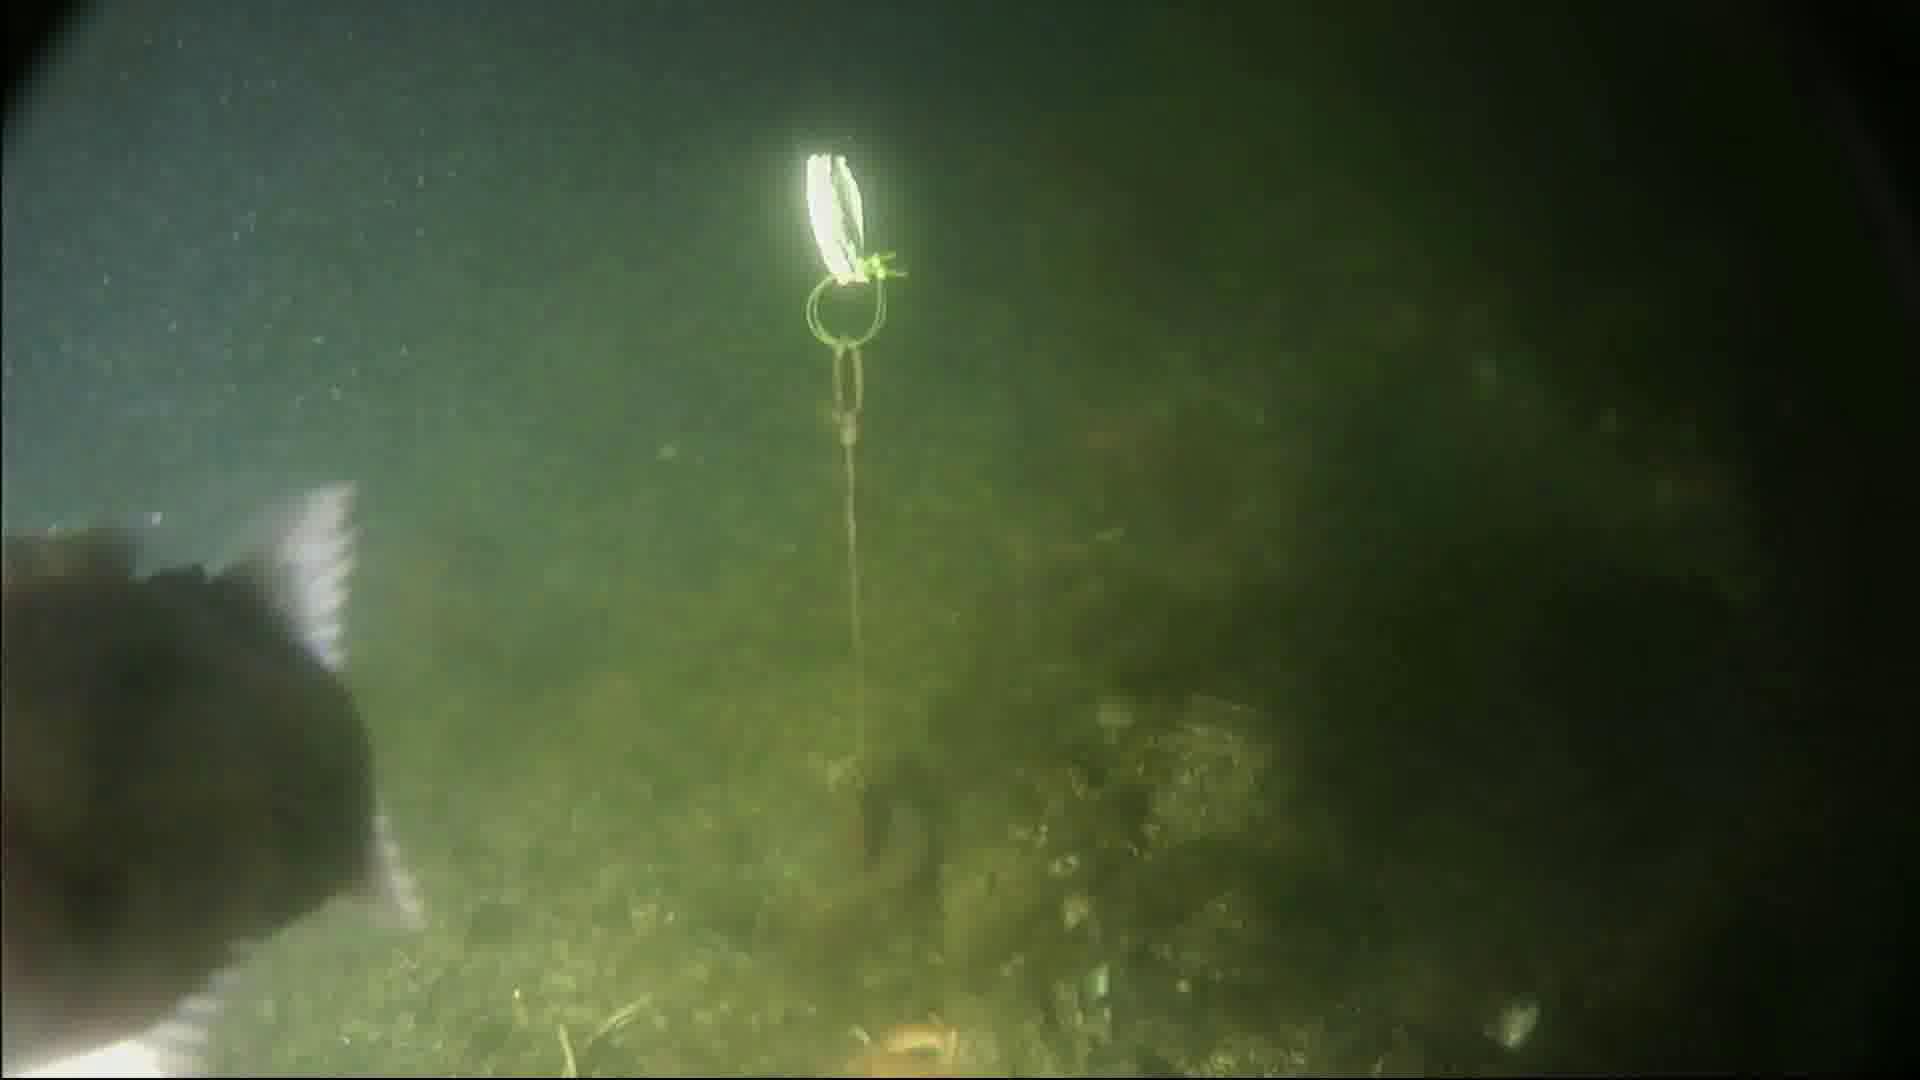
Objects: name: fish
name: starfish